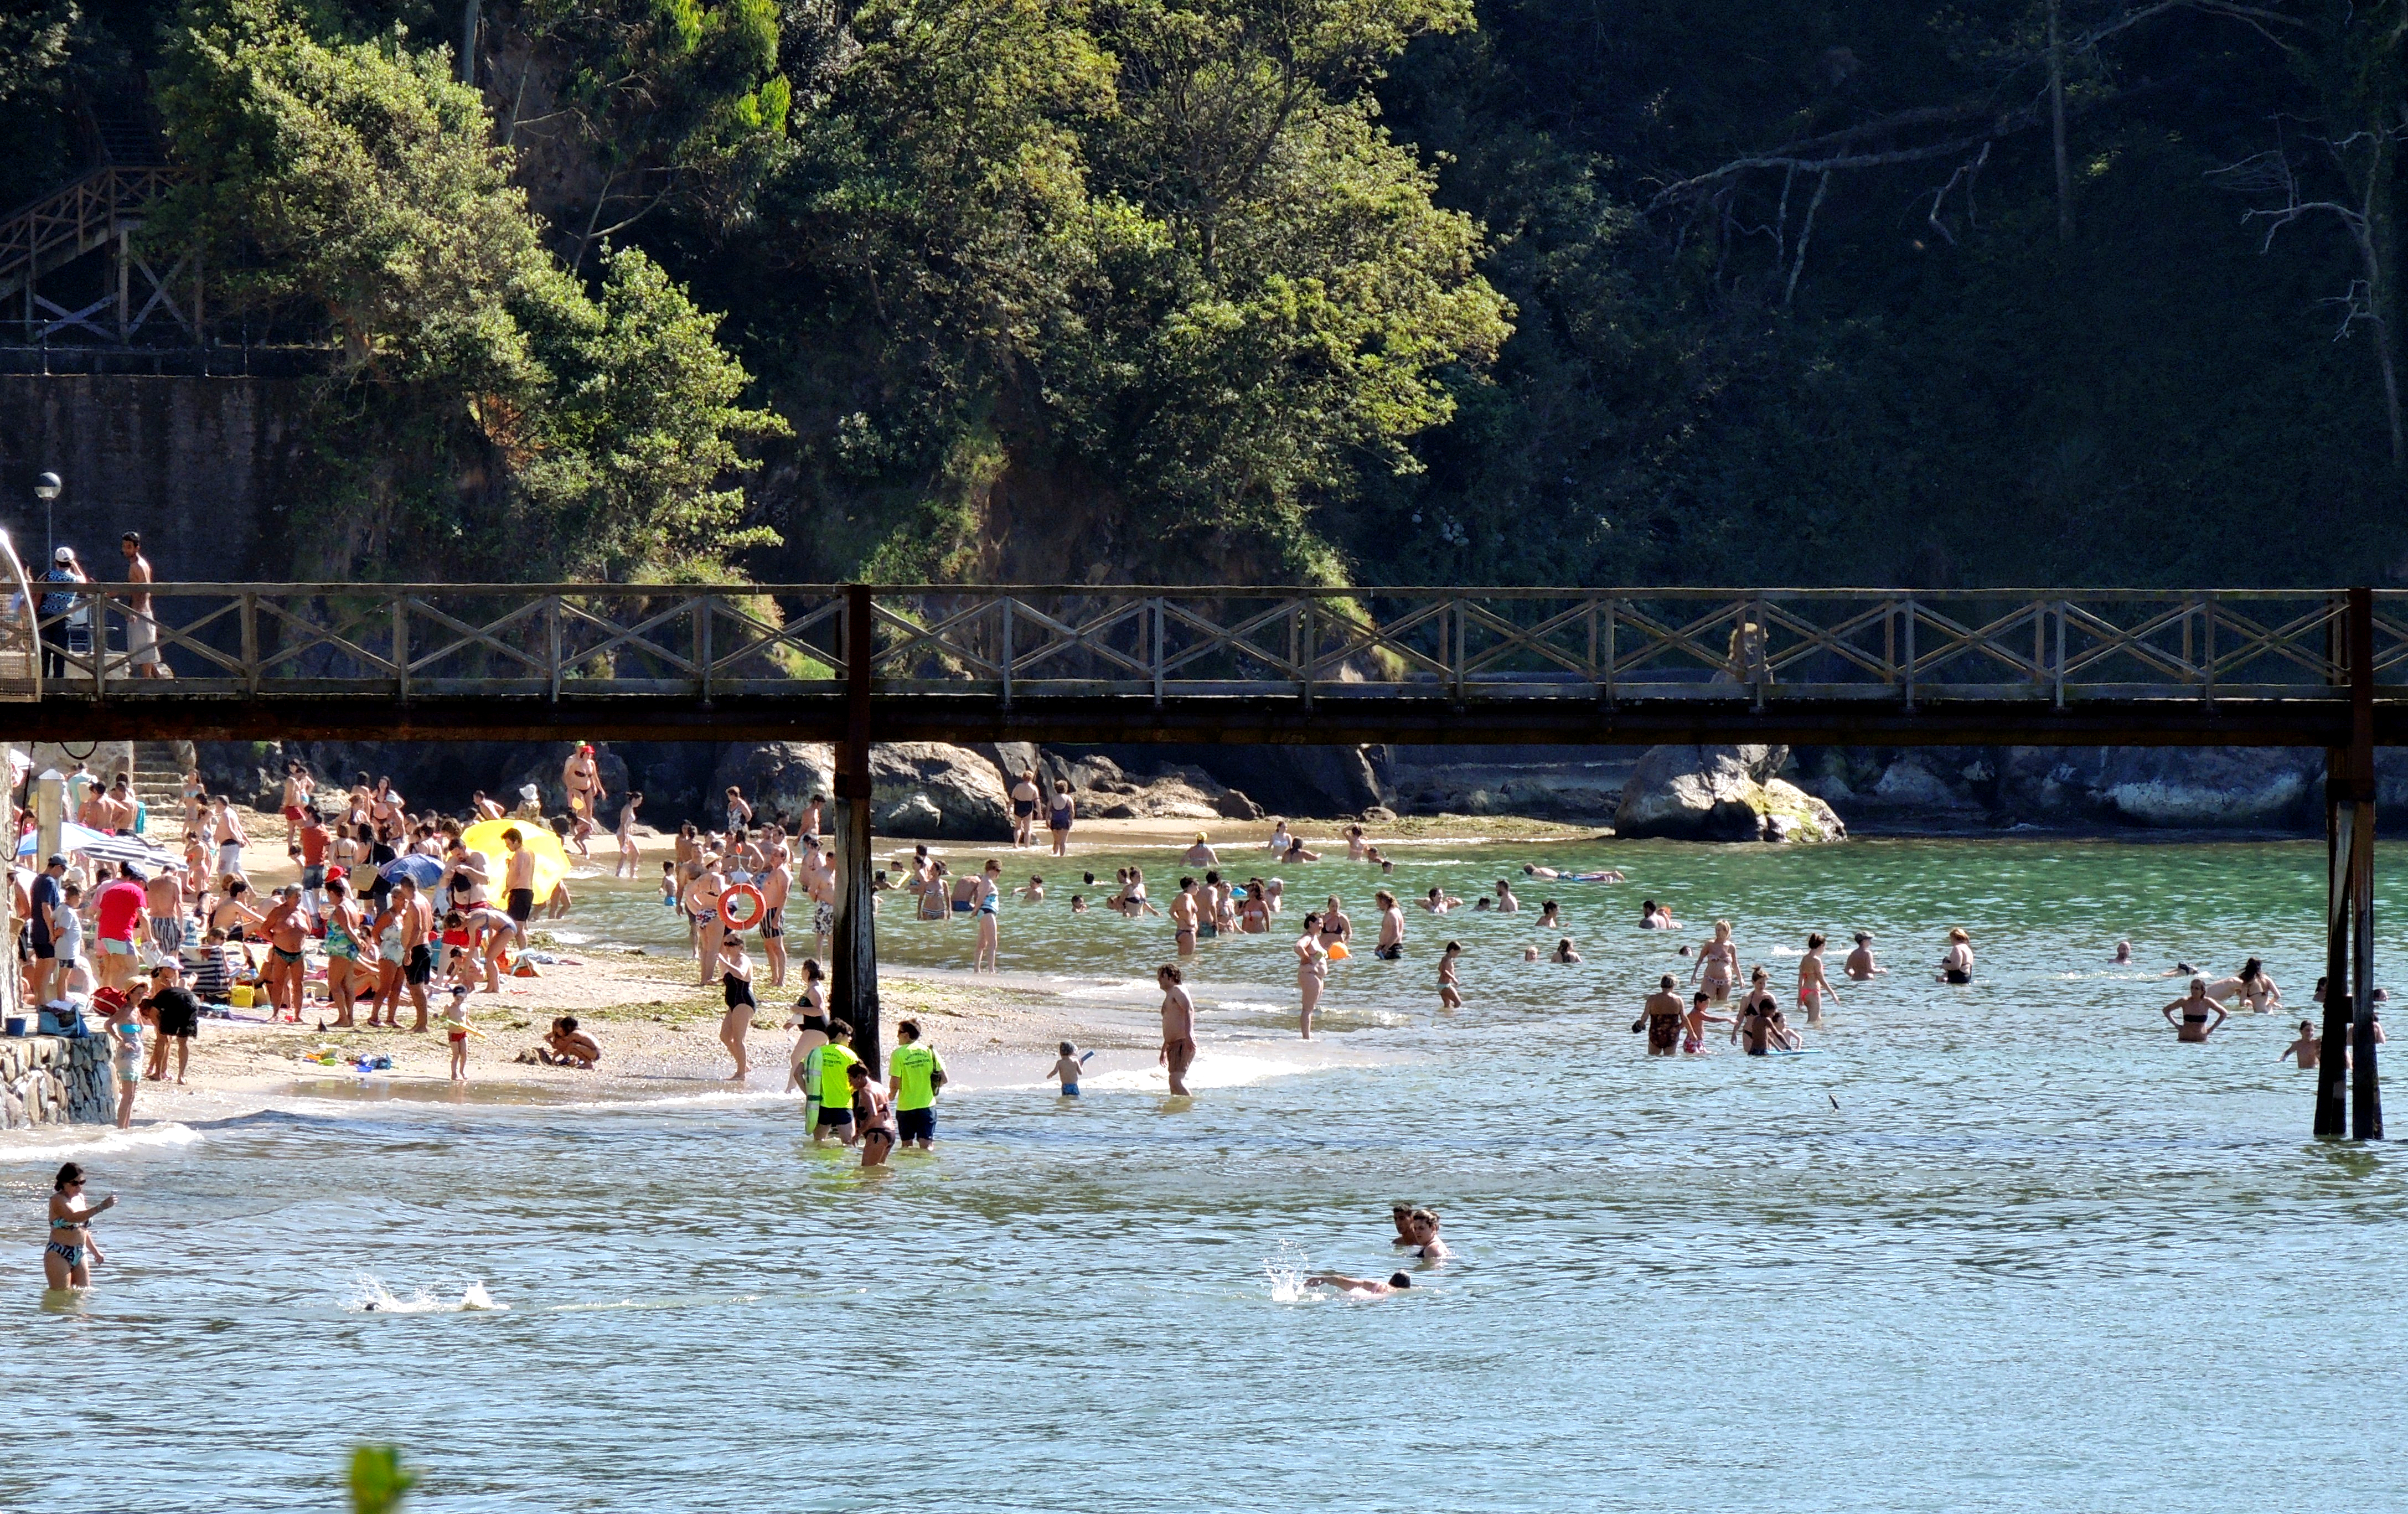
water, river, park, duck, boating, water bird